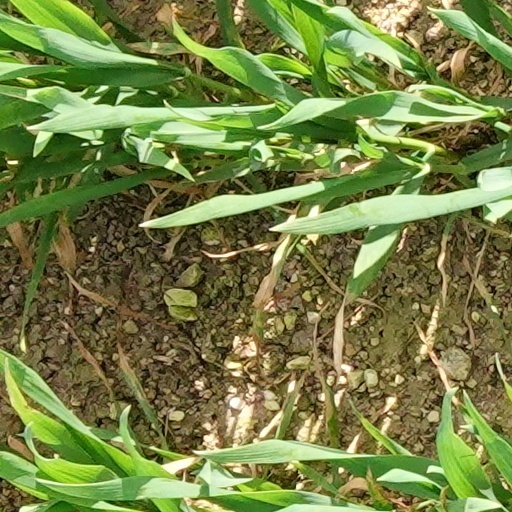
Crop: wheat